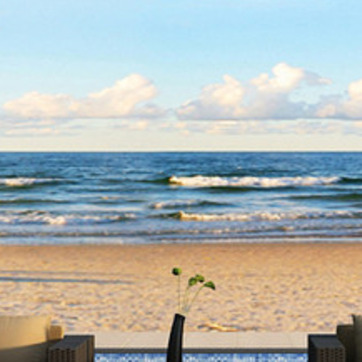
Material: water